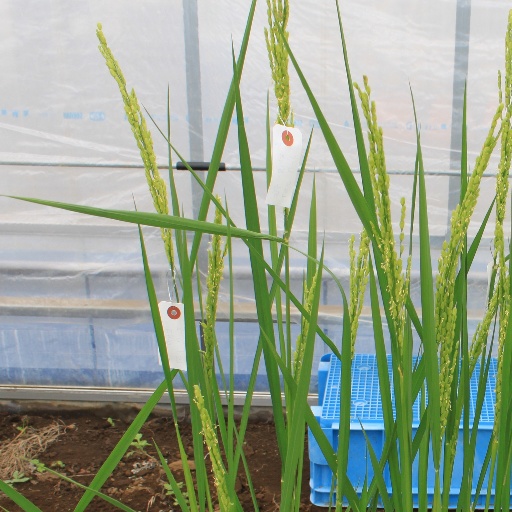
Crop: rice